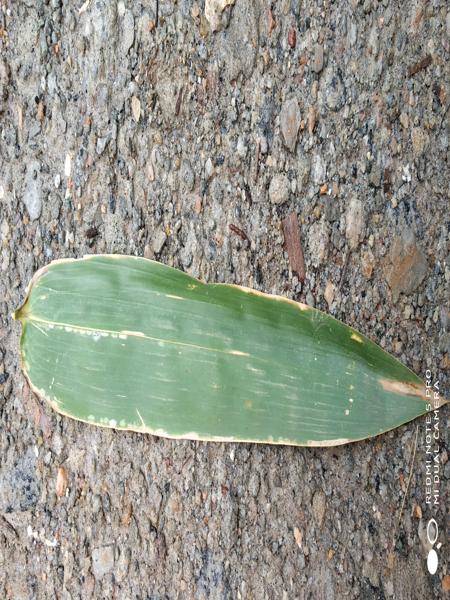
Plant: Bamboo